Dislocated shoulder

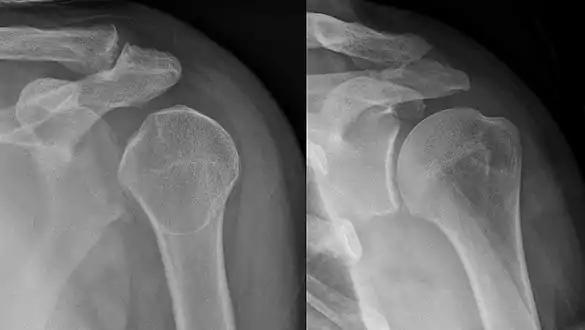
Lightbulb sign indicative of posterior shoulder dislocation shown on the left. On the right, the same shoulder after reduction.

In over 95% of shoulder dislocations, the humerus is displaced anteriorly. In most of those, the head of the humerus comes to rest under the coracoid process, referred to as sub-coracoid dislocation. Sub-glenoid, subclavicular, and, very rarely, intrathoracic or retroperitoneal dislocations may also occur.